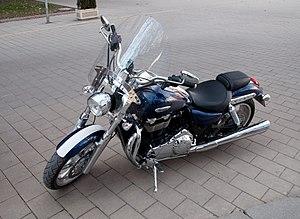
La Thunderbird est une série de trois modèles de moto construits par la firme britannique Triumph depuis 1949.